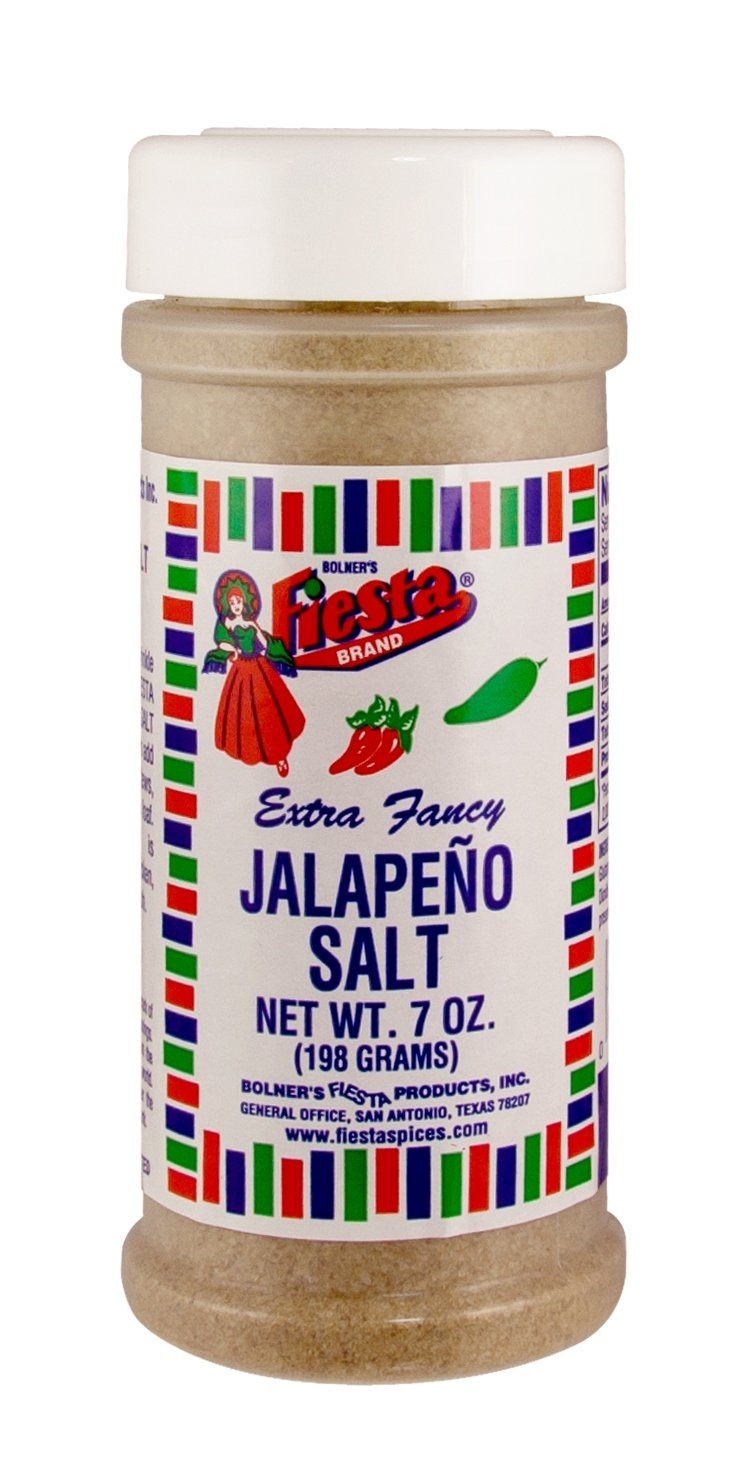
Item Name: Bolner's Fiesta Extra Fancy Jalapeno Salt, 7 Ounces (Pack of 1)
Value: 7.0
Unit: Ounce

Price: 5.545